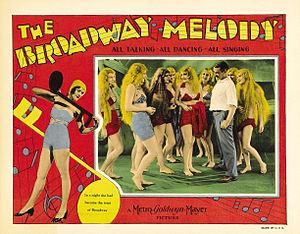
Par date de première sortie en salles